Angel Trains

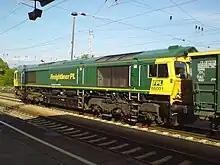
A Freightliner PL EMD JT42CWRM, May 2008

Throughout the late 1990s and into the 2000s, Angel Trains considerably expanded its leasing business, especially in the continental European market. It entered into a joint venture with the German locomotive manufacturer Vossloh, which led to the formation of another leasing company "Locomotion Capital", during 2000. Additionally, through investment in its international branches Angel Trains Cargo (leasing freight rolling stock) and "Angel Trains Europa" (leasing passenger rolling stock), the company became one of the largest rolling stock leasing companies in Europe - specifically in terms of freight locomotives.